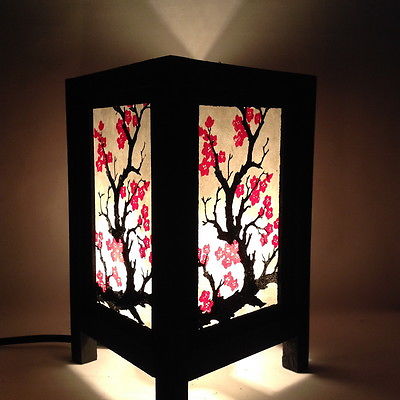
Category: lamp